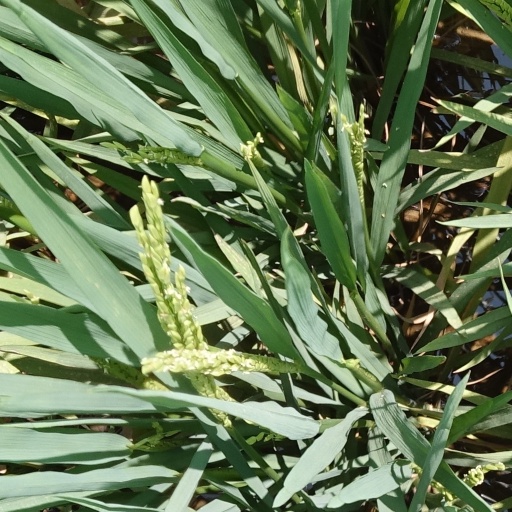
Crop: rice